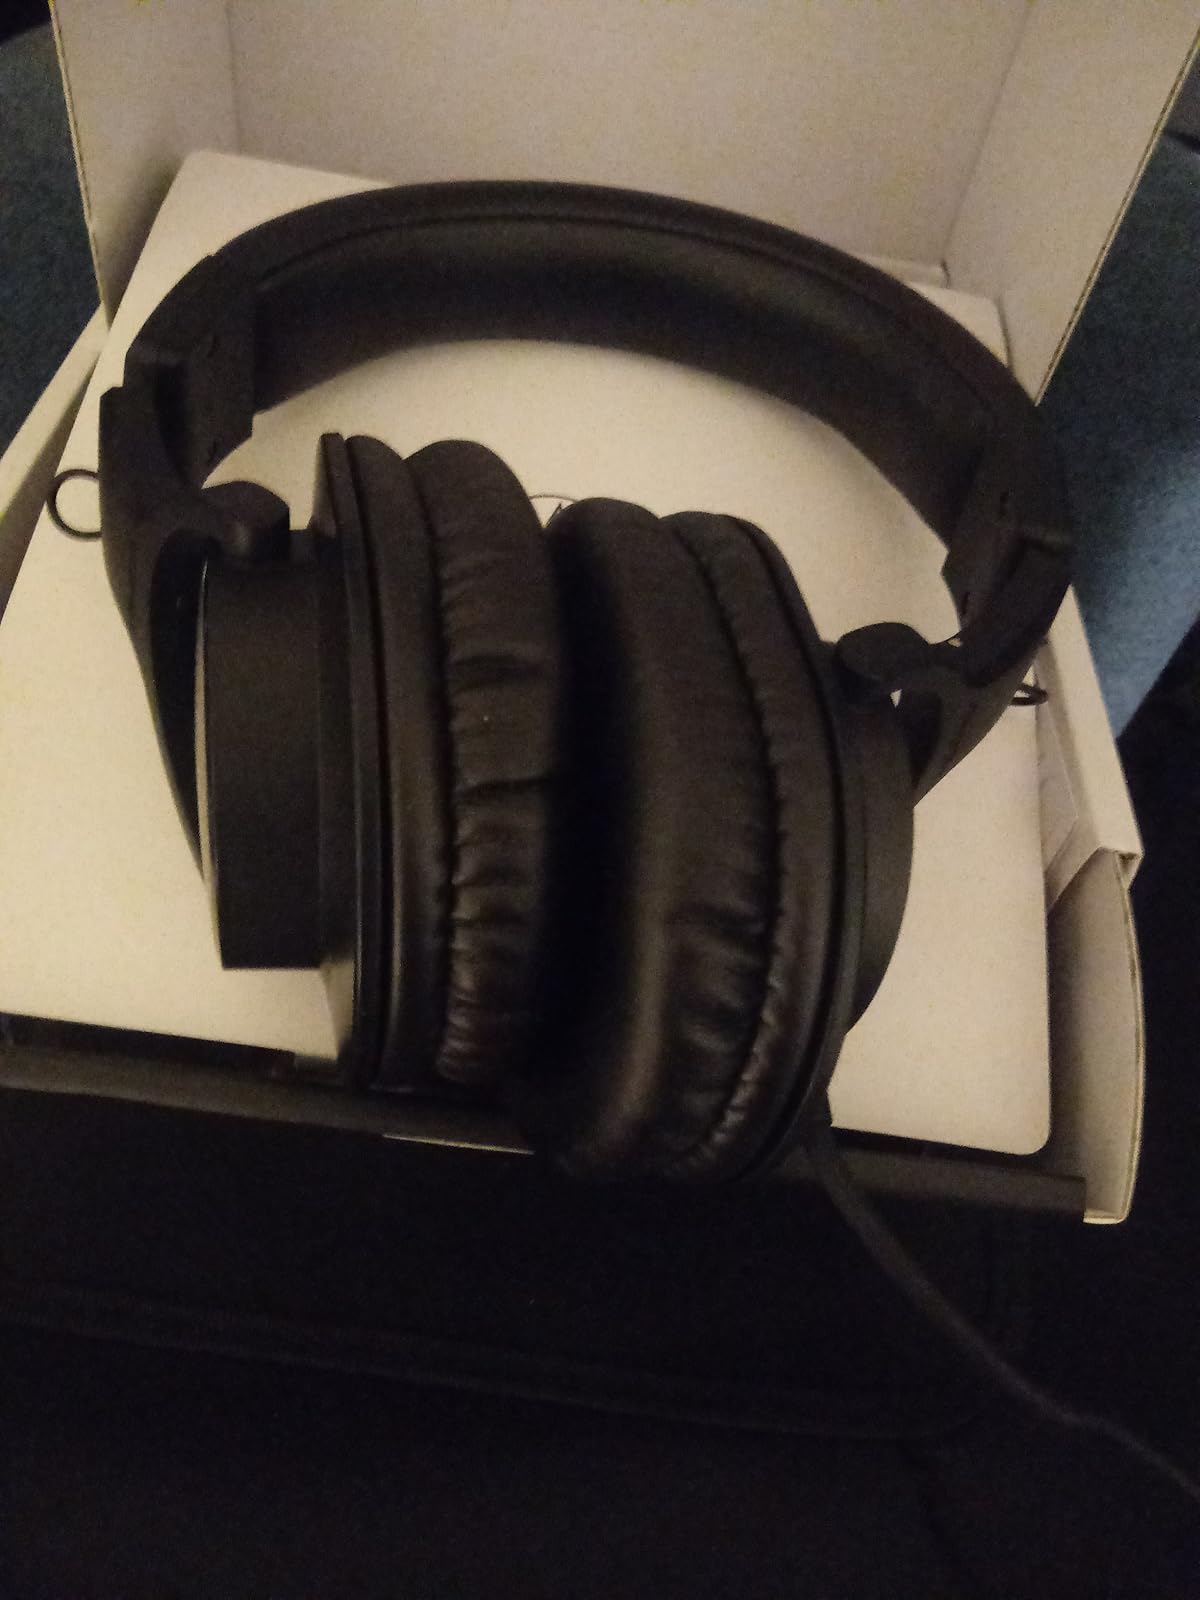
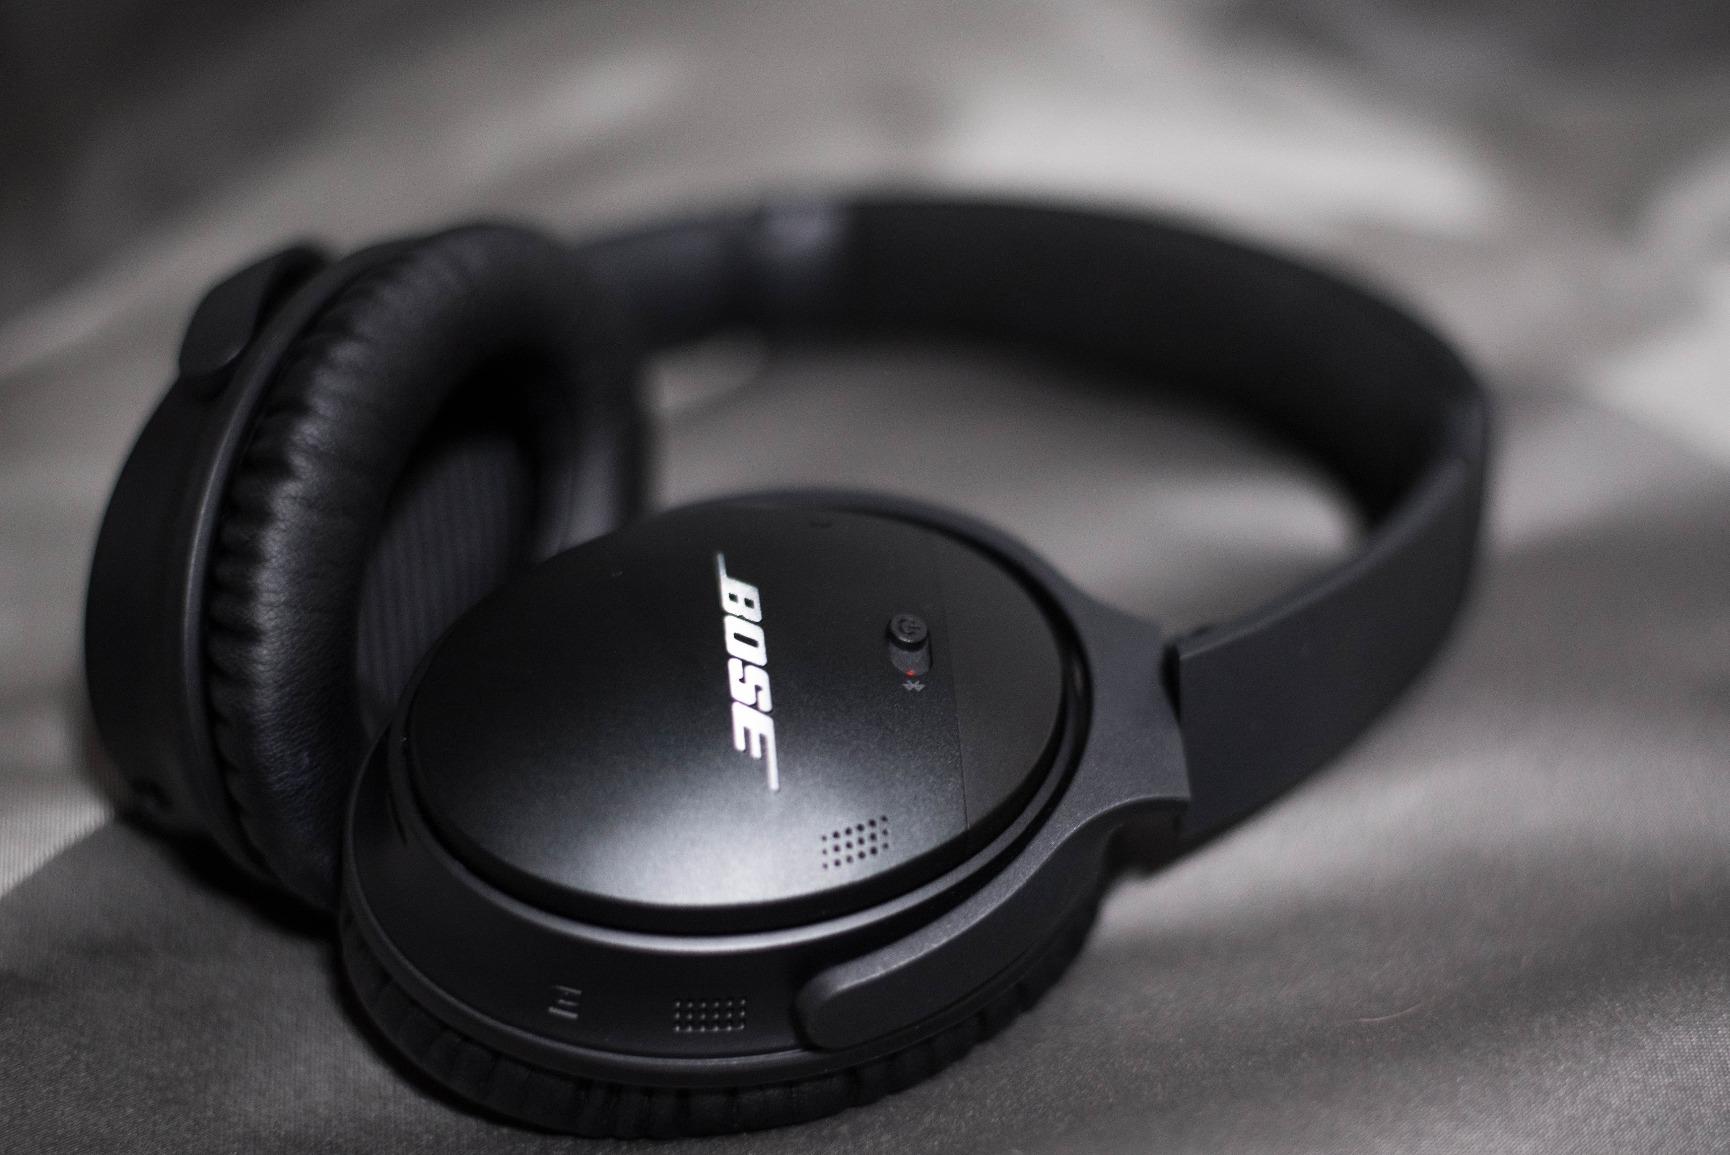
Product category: headphones
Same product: no